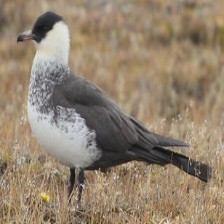
Species: POMARINE JAEGER
Scientific name: STERCORARIUS POMARINUS